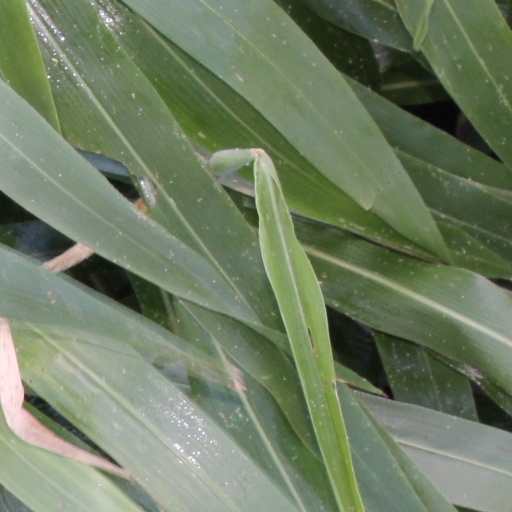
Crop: sorghum